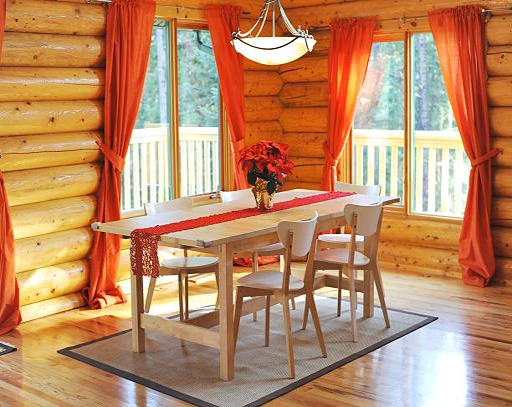
dining room in a rustic log cabin